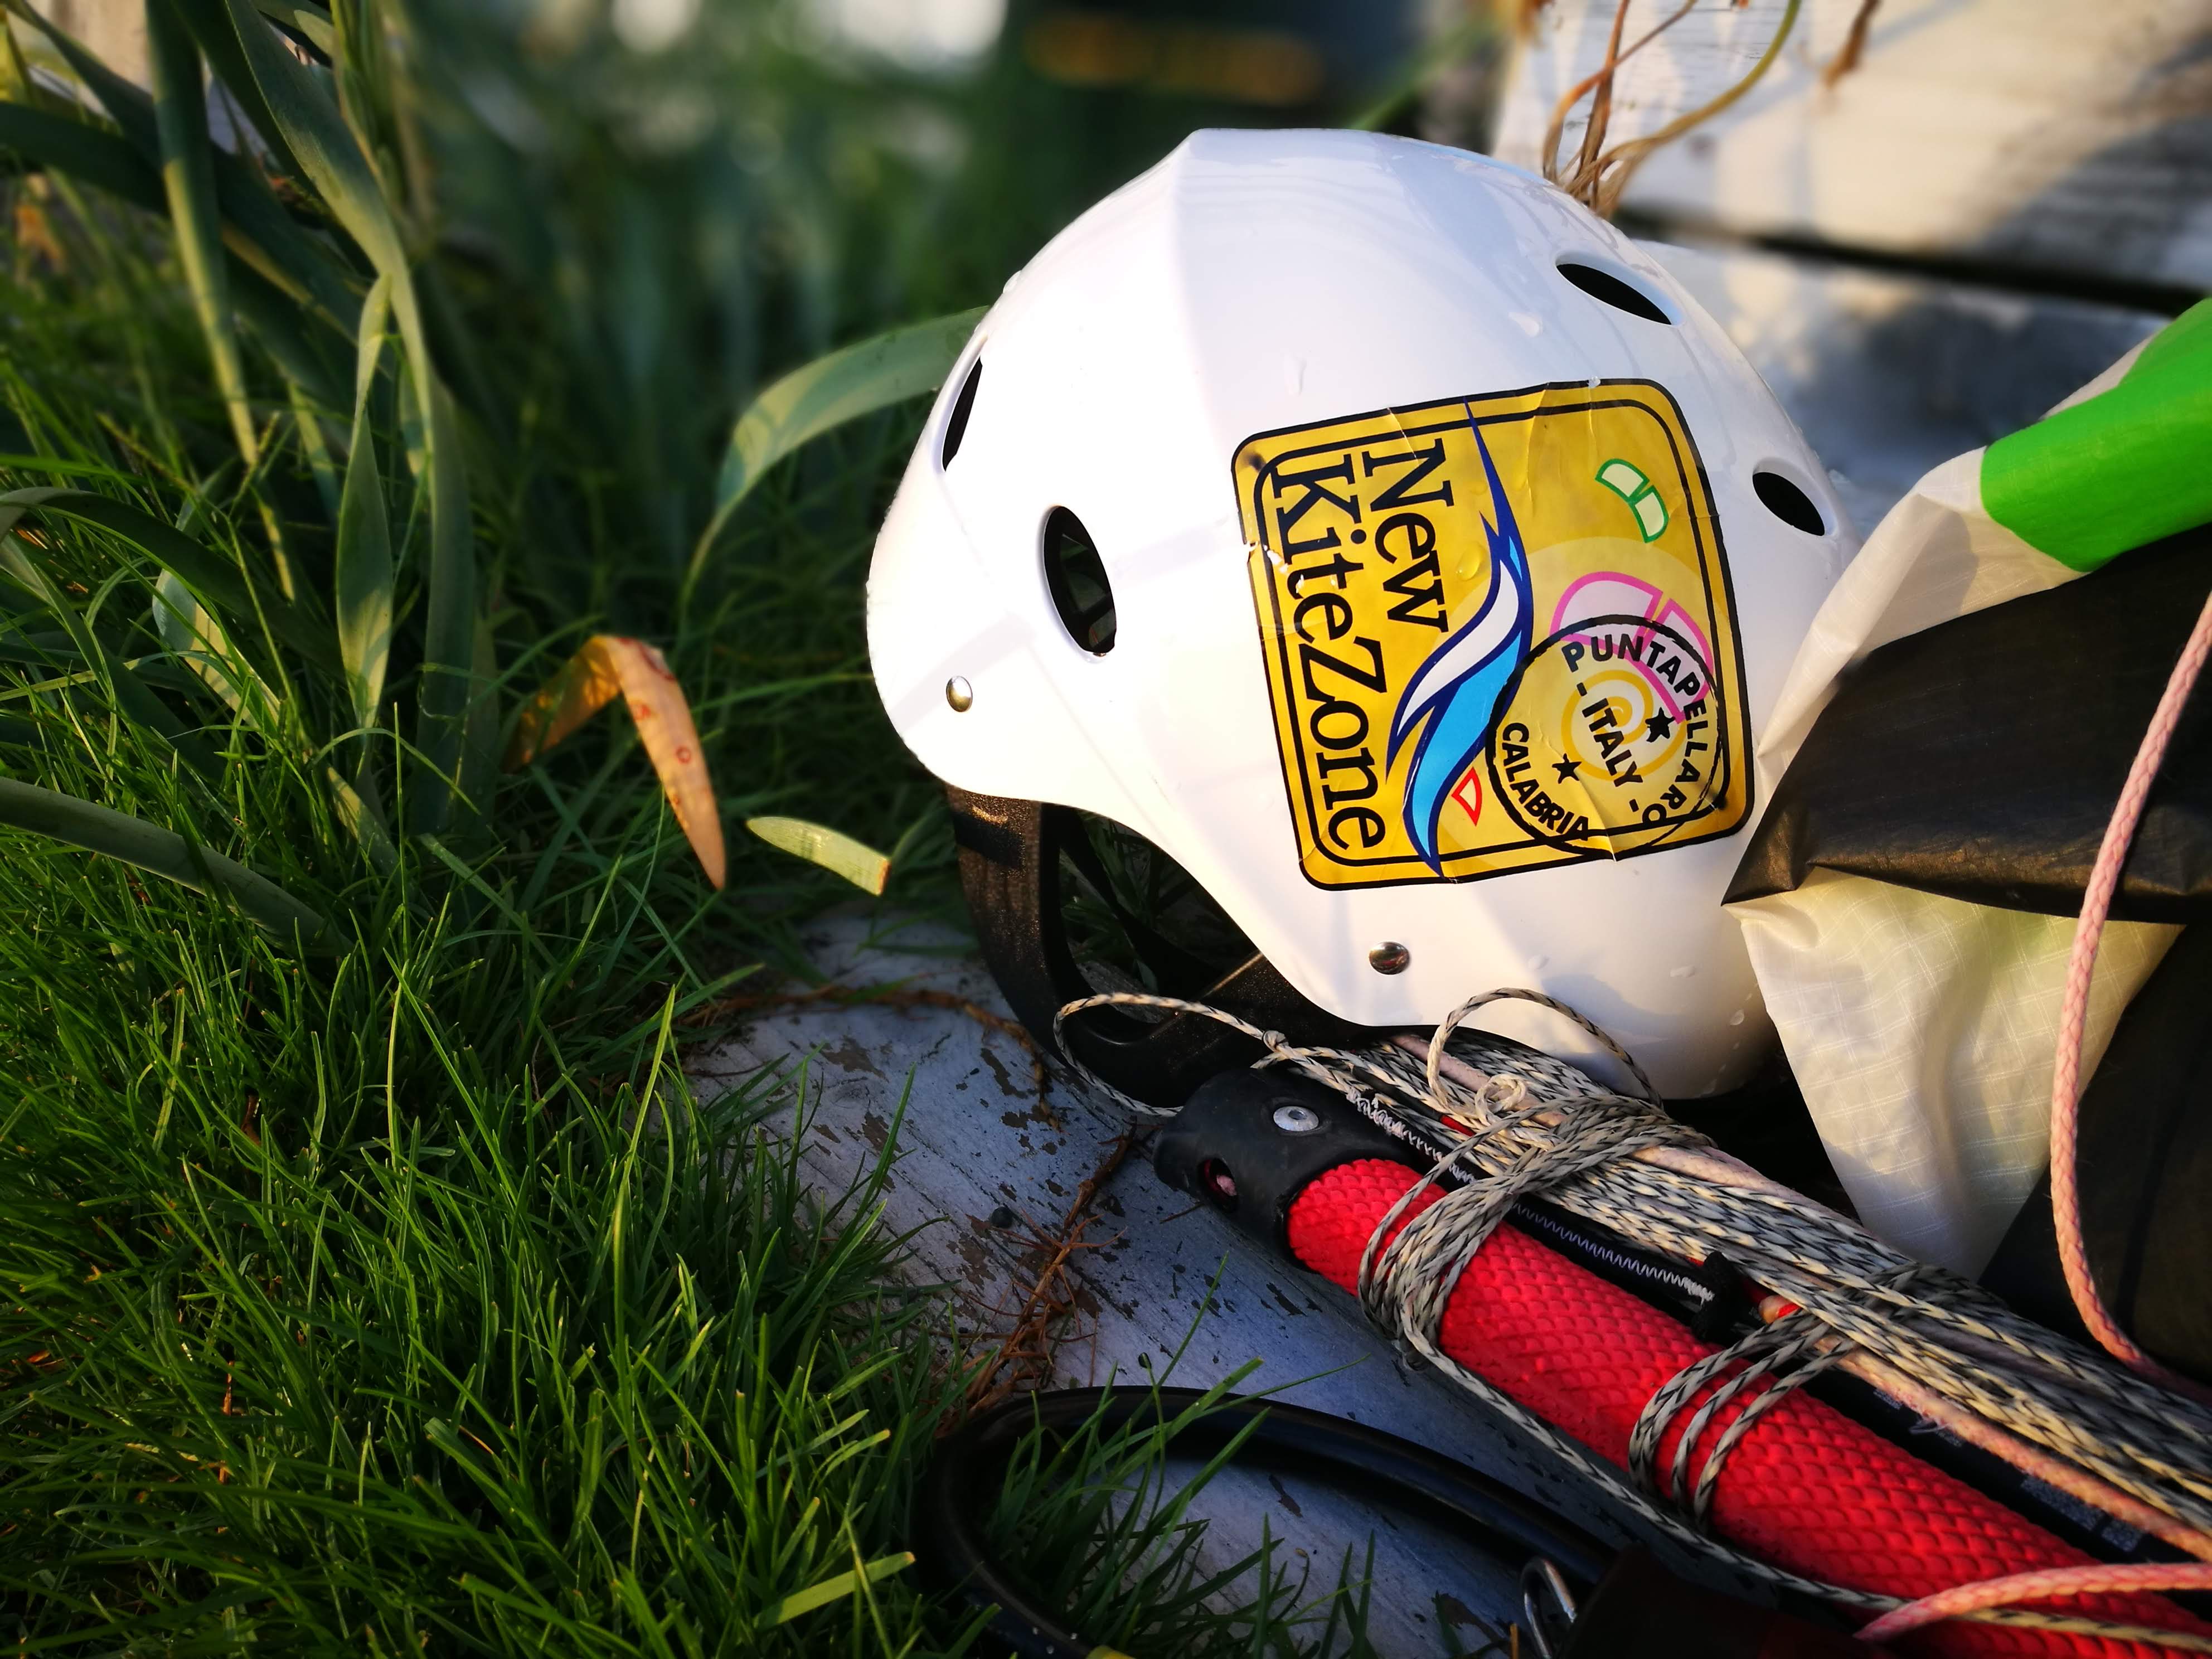
helmet, kitesurf, kiteboarding, school, kite, kitesurfing, bar, control, grass, personal protective equipment, headgear, motorcycle helmet, cap, plant, illustration